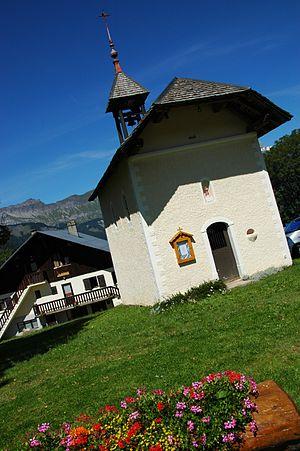
La chapelle du Cernix, hameau principal de Cohennoz.
Cohennoz est une commune française située dans le département de la Savoie, en région Auvergne-Rhône-Alpes.